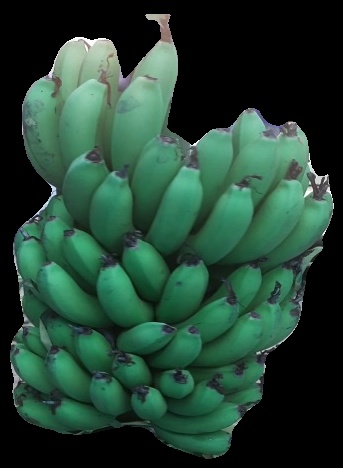
Variety: pachbale
Grade: grade2